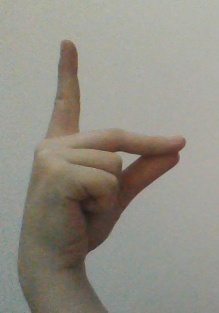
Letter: ta